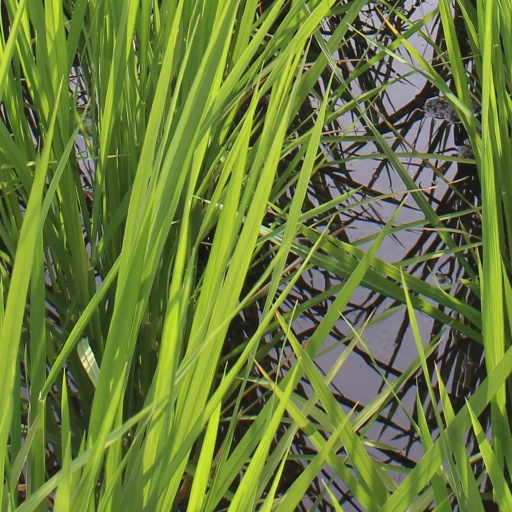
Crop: rice